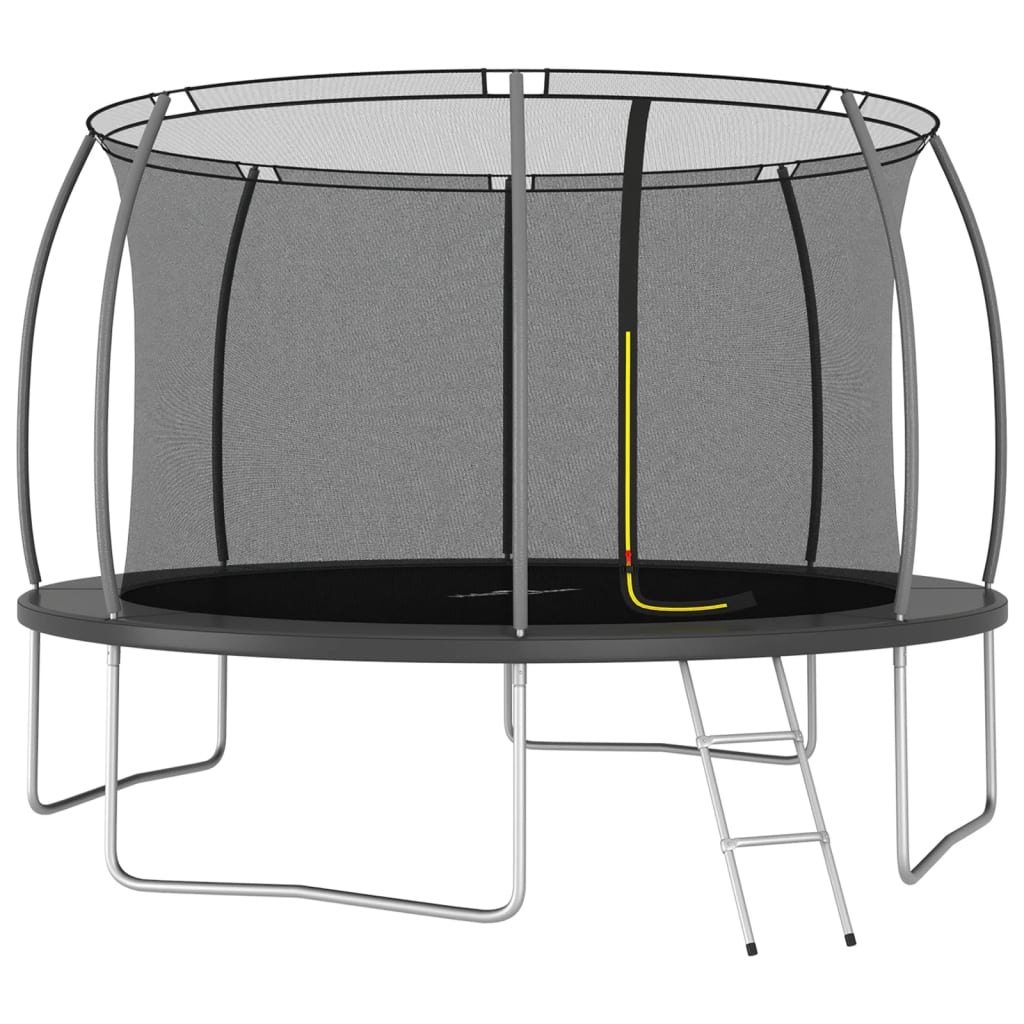
VidaXL Trampolineset rond 150 kg 366x80 cm
Brand: vidaXL
Levertijd: Bestel vandaag, en we versturen het artikel binnen 2 a 3 werkdagen.
Category: Toys & Games > Outdoor Play Equipment > Trampolines